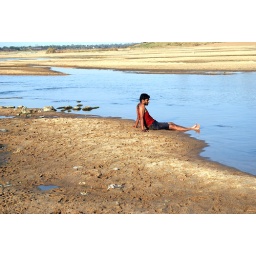
narmada river student playing in water -korambichandpur-bhandara-gondia-korambi-trip for m.j. collage, koradi, nagpurphotography; ashishkumar ujawane, nagpur